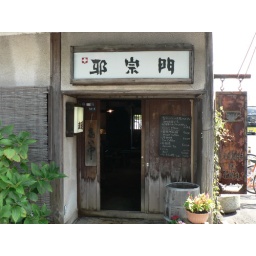
Old coffee house in Kamakura, close to Hasedera temple.Check out the old rusty sign!